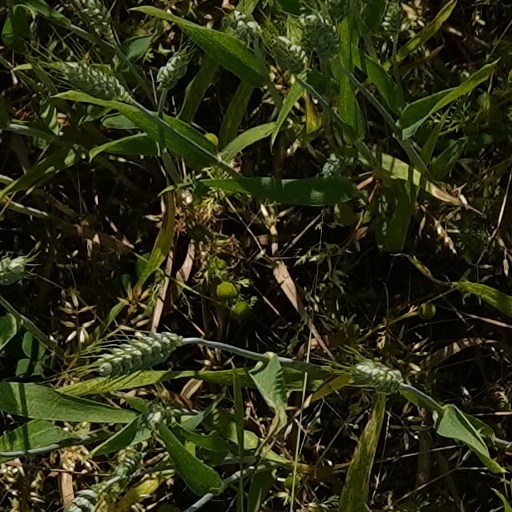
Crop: wheat